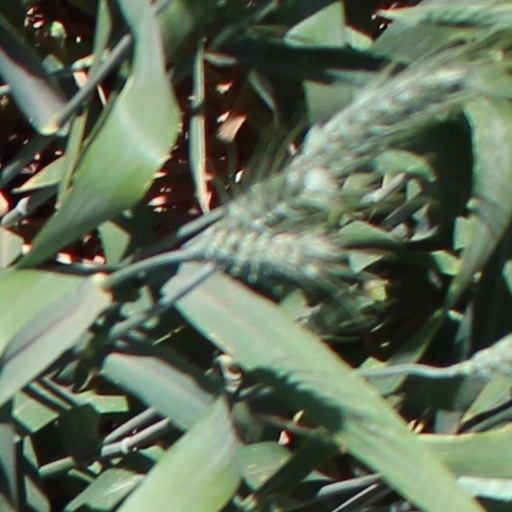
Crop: wheat